Amazon Falls

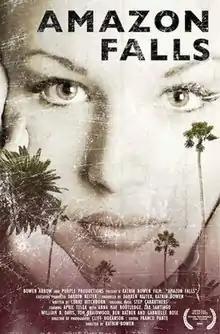
Film poster

Amazon Falls is a 2010 Canadian drama film directed by Katrin Bowen. The film stars April Telek as Jana, a faded B-movie actress. The story was based in part on Bowen's own experience as an aspiring actress, as well as by the shooting death of B-movie actress Lana Clarkson in 2003.